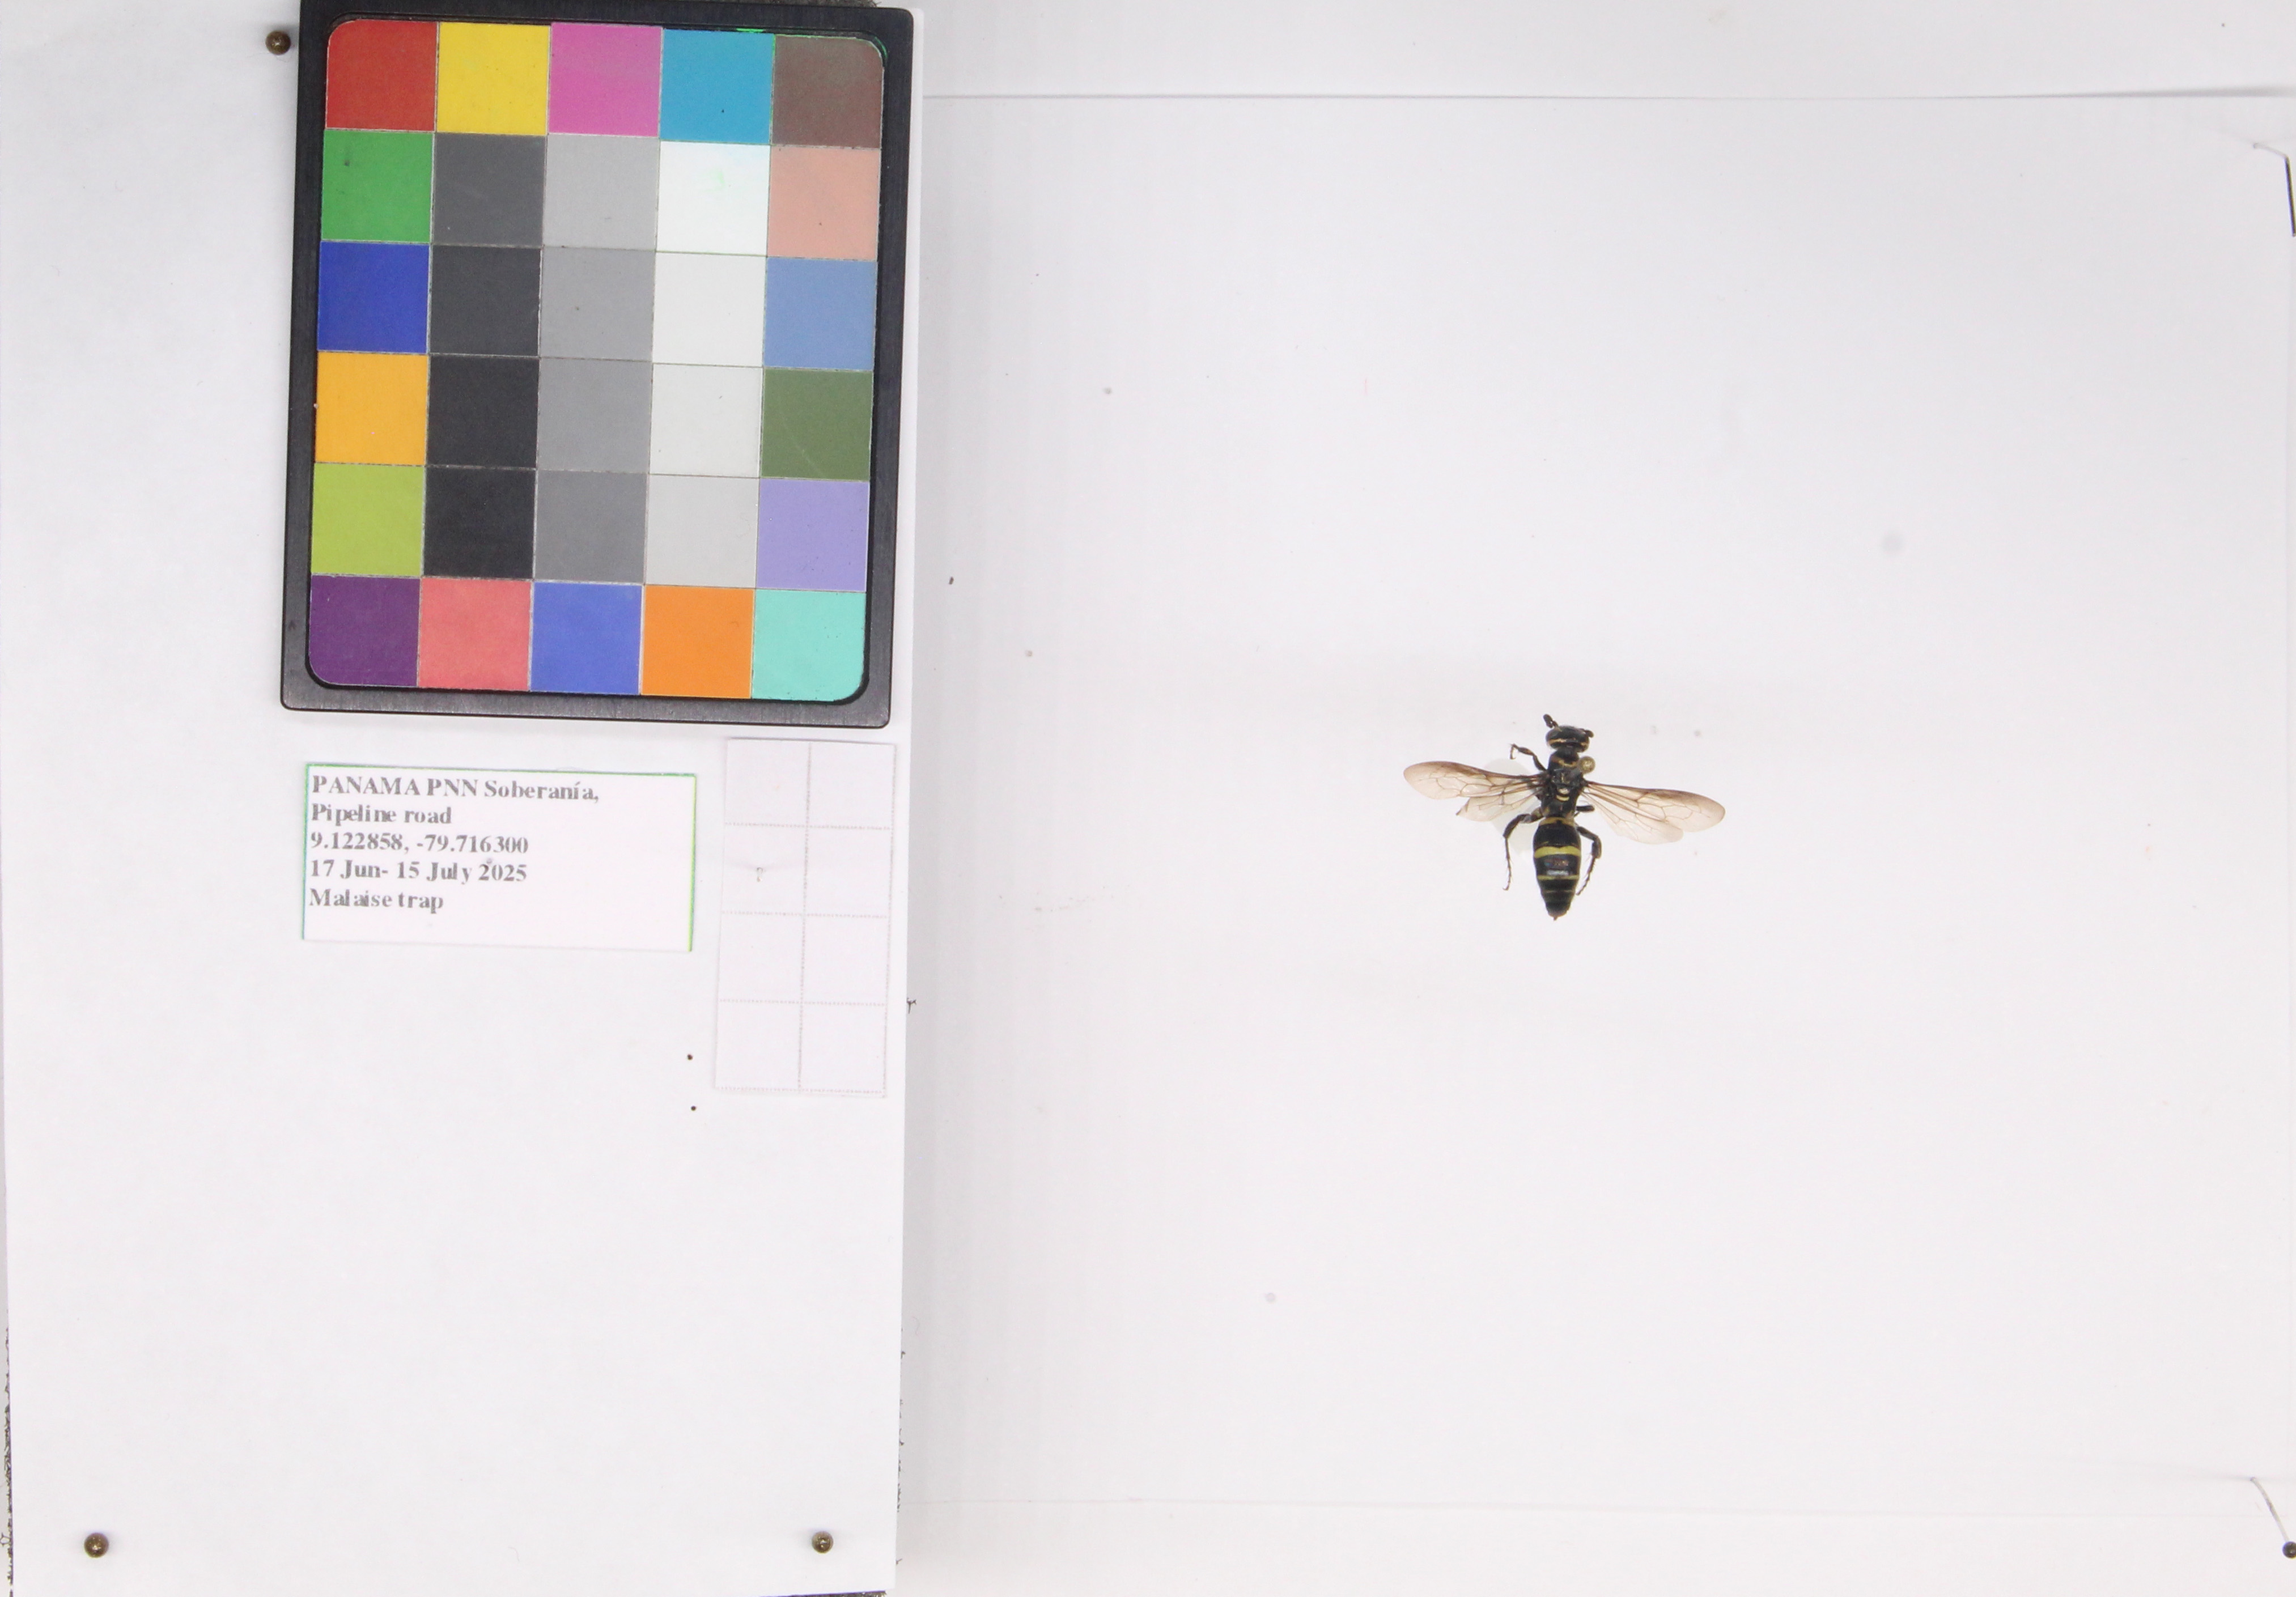
Label: wasp
Location: Gamboa